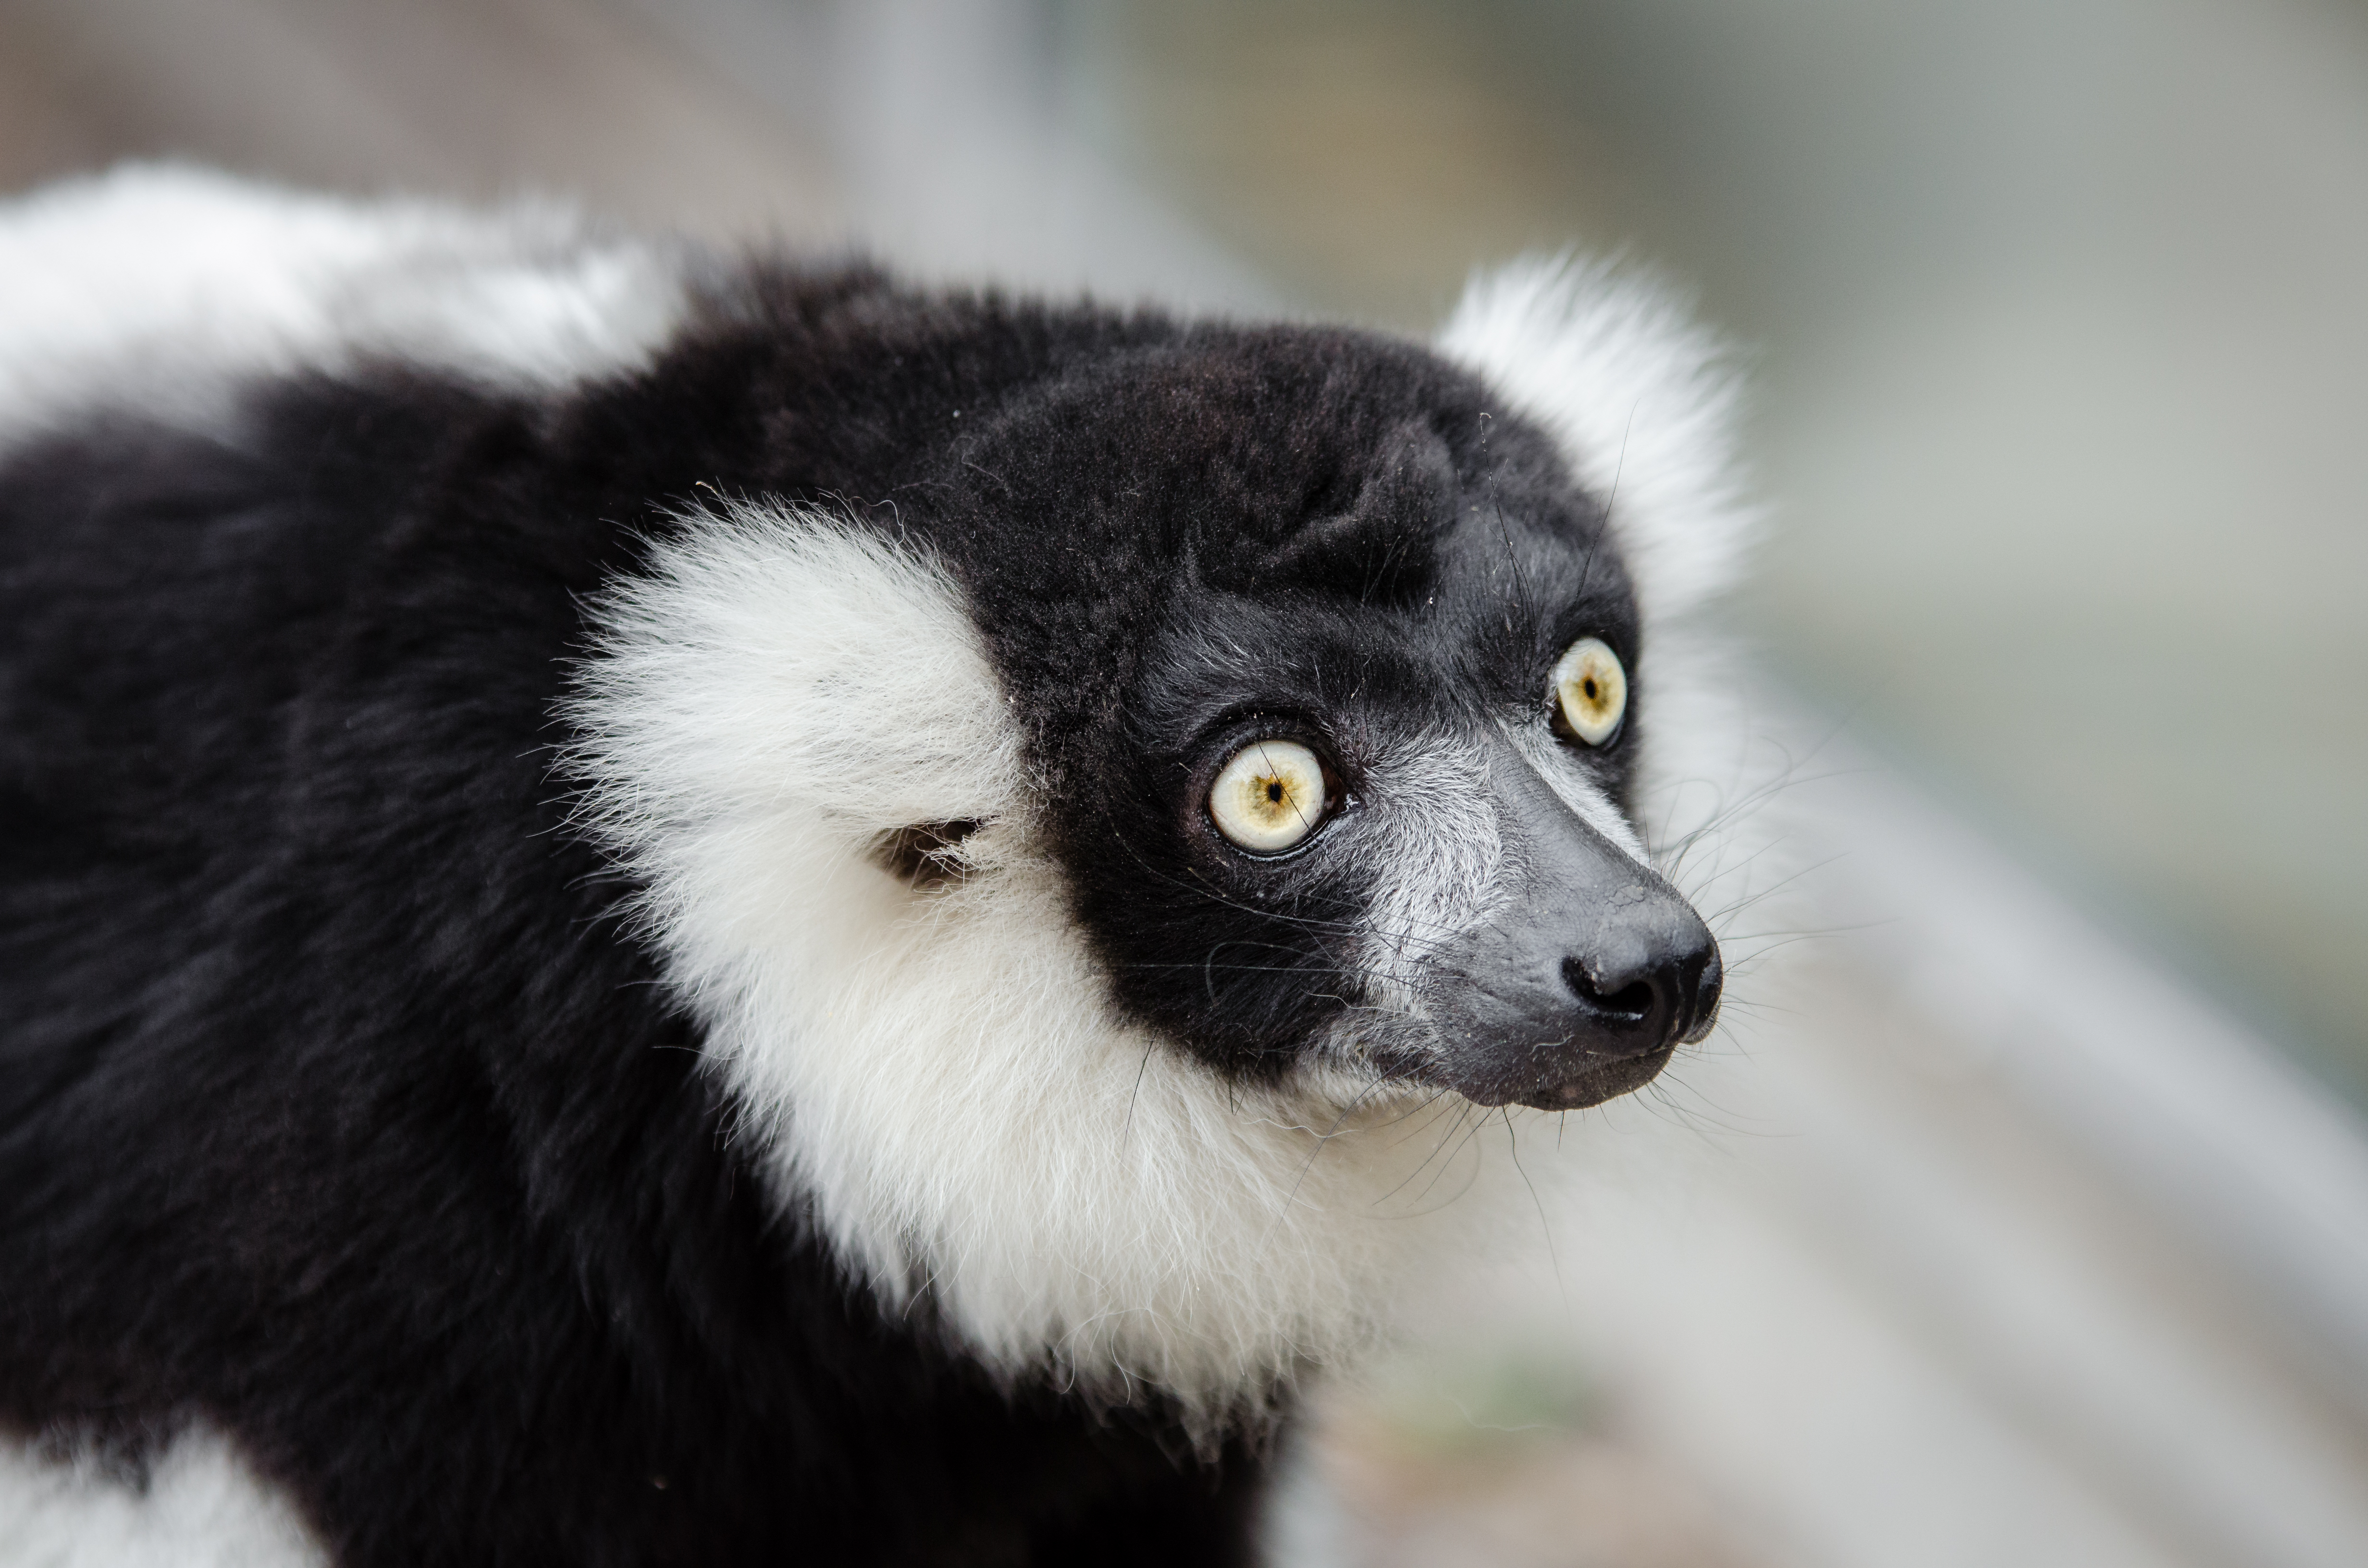
animal, wildlife, zoo, mammal, fauna, primate, close up, whiskers, madagascar, vertebrate, lemur, new world monkey